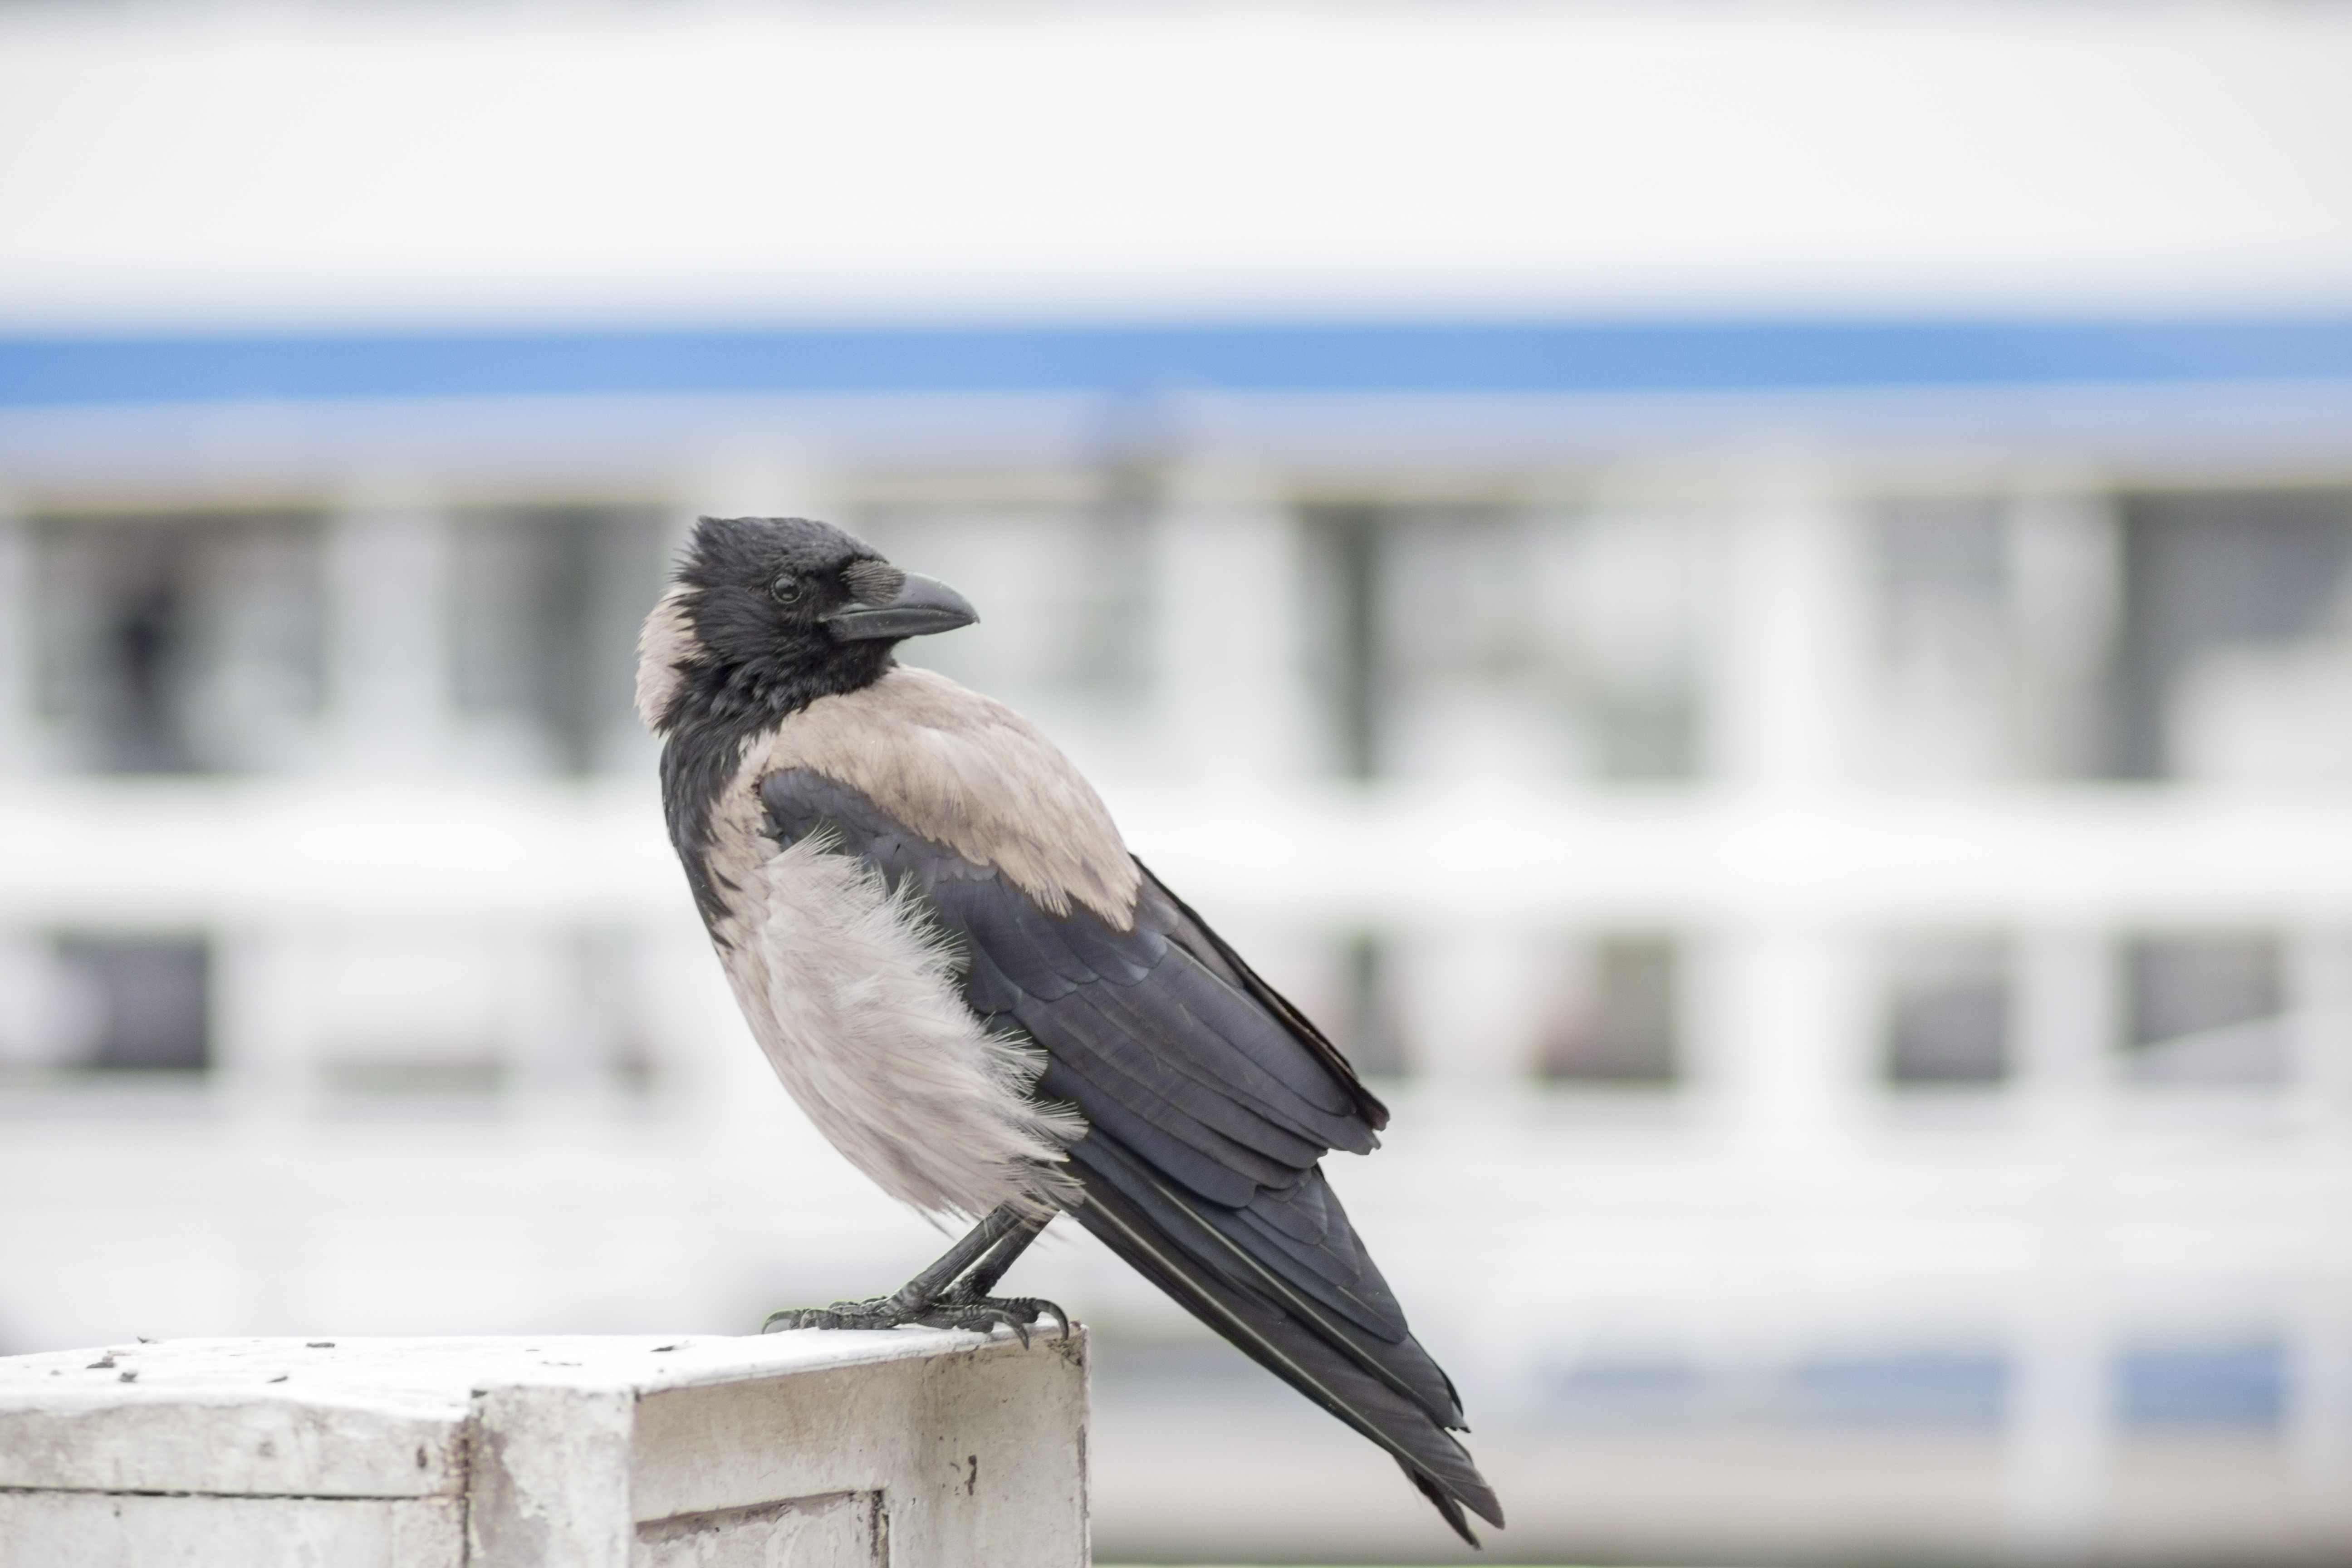
nature, bird, wing, wind, beak, blue, fauna, crow, vertebrate, raven bird, perching bird, crow like bird